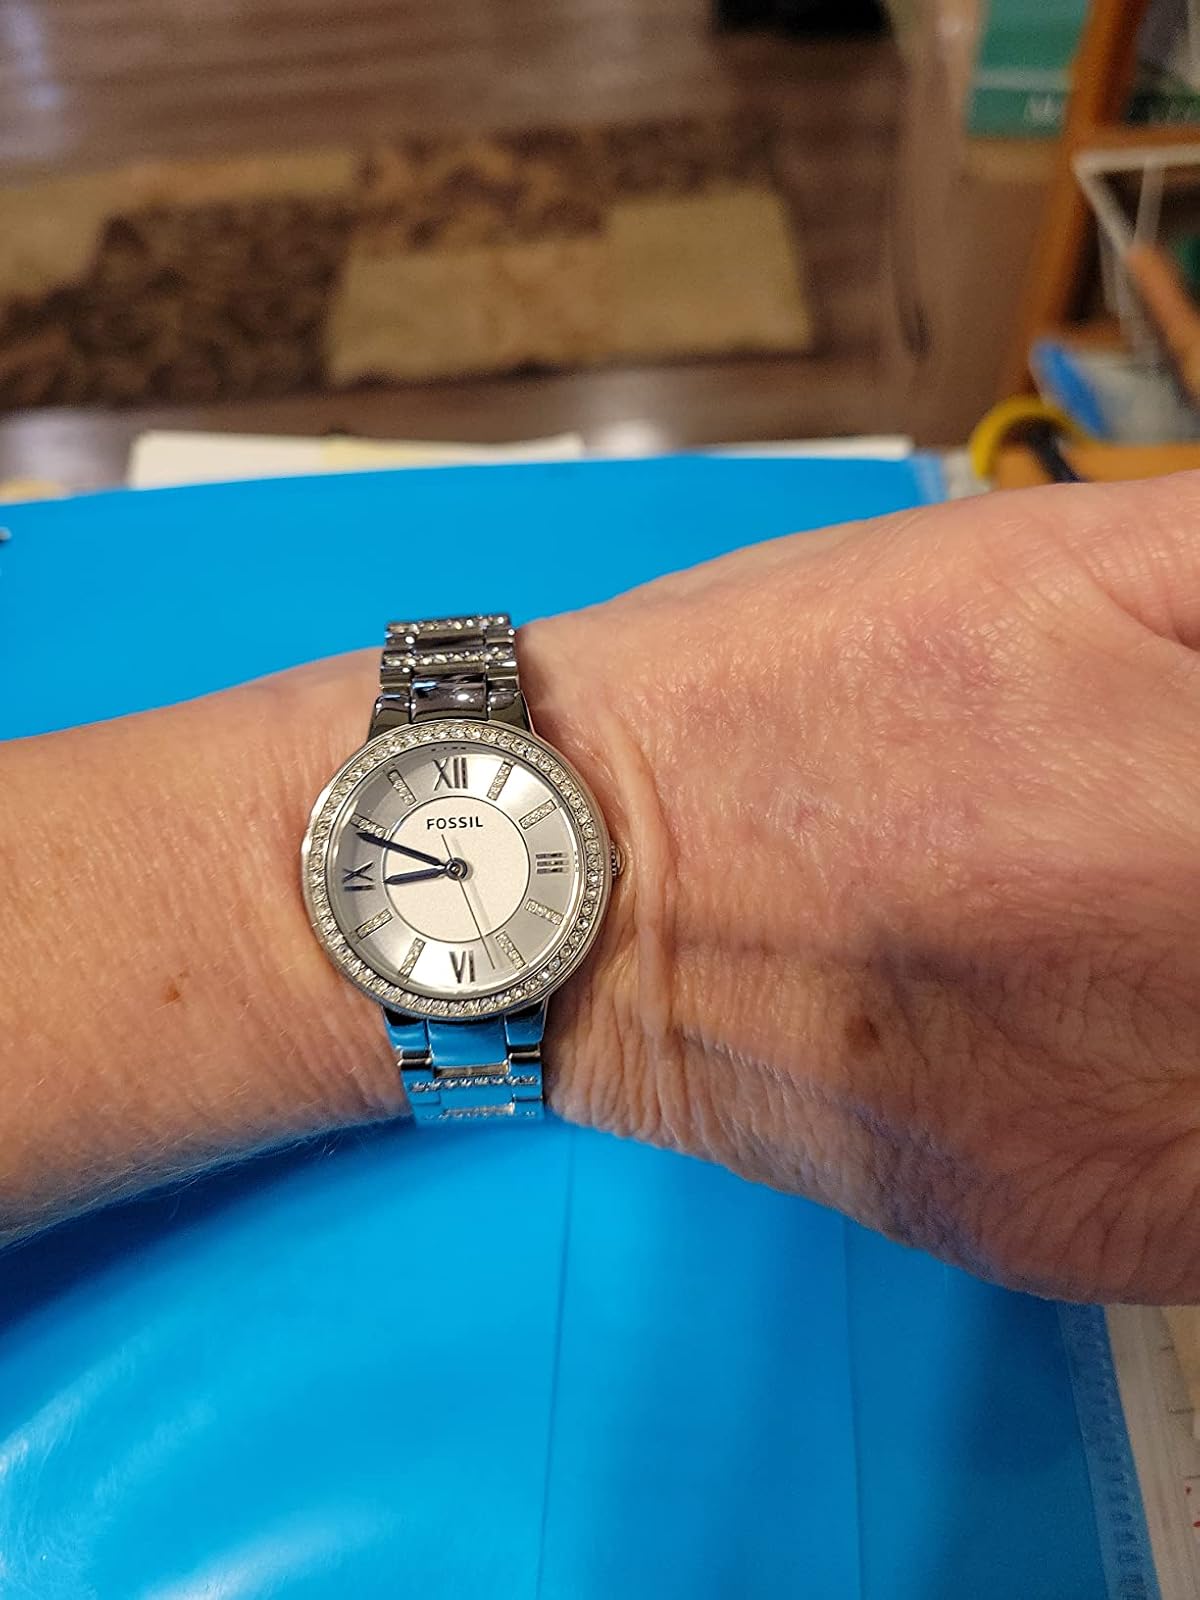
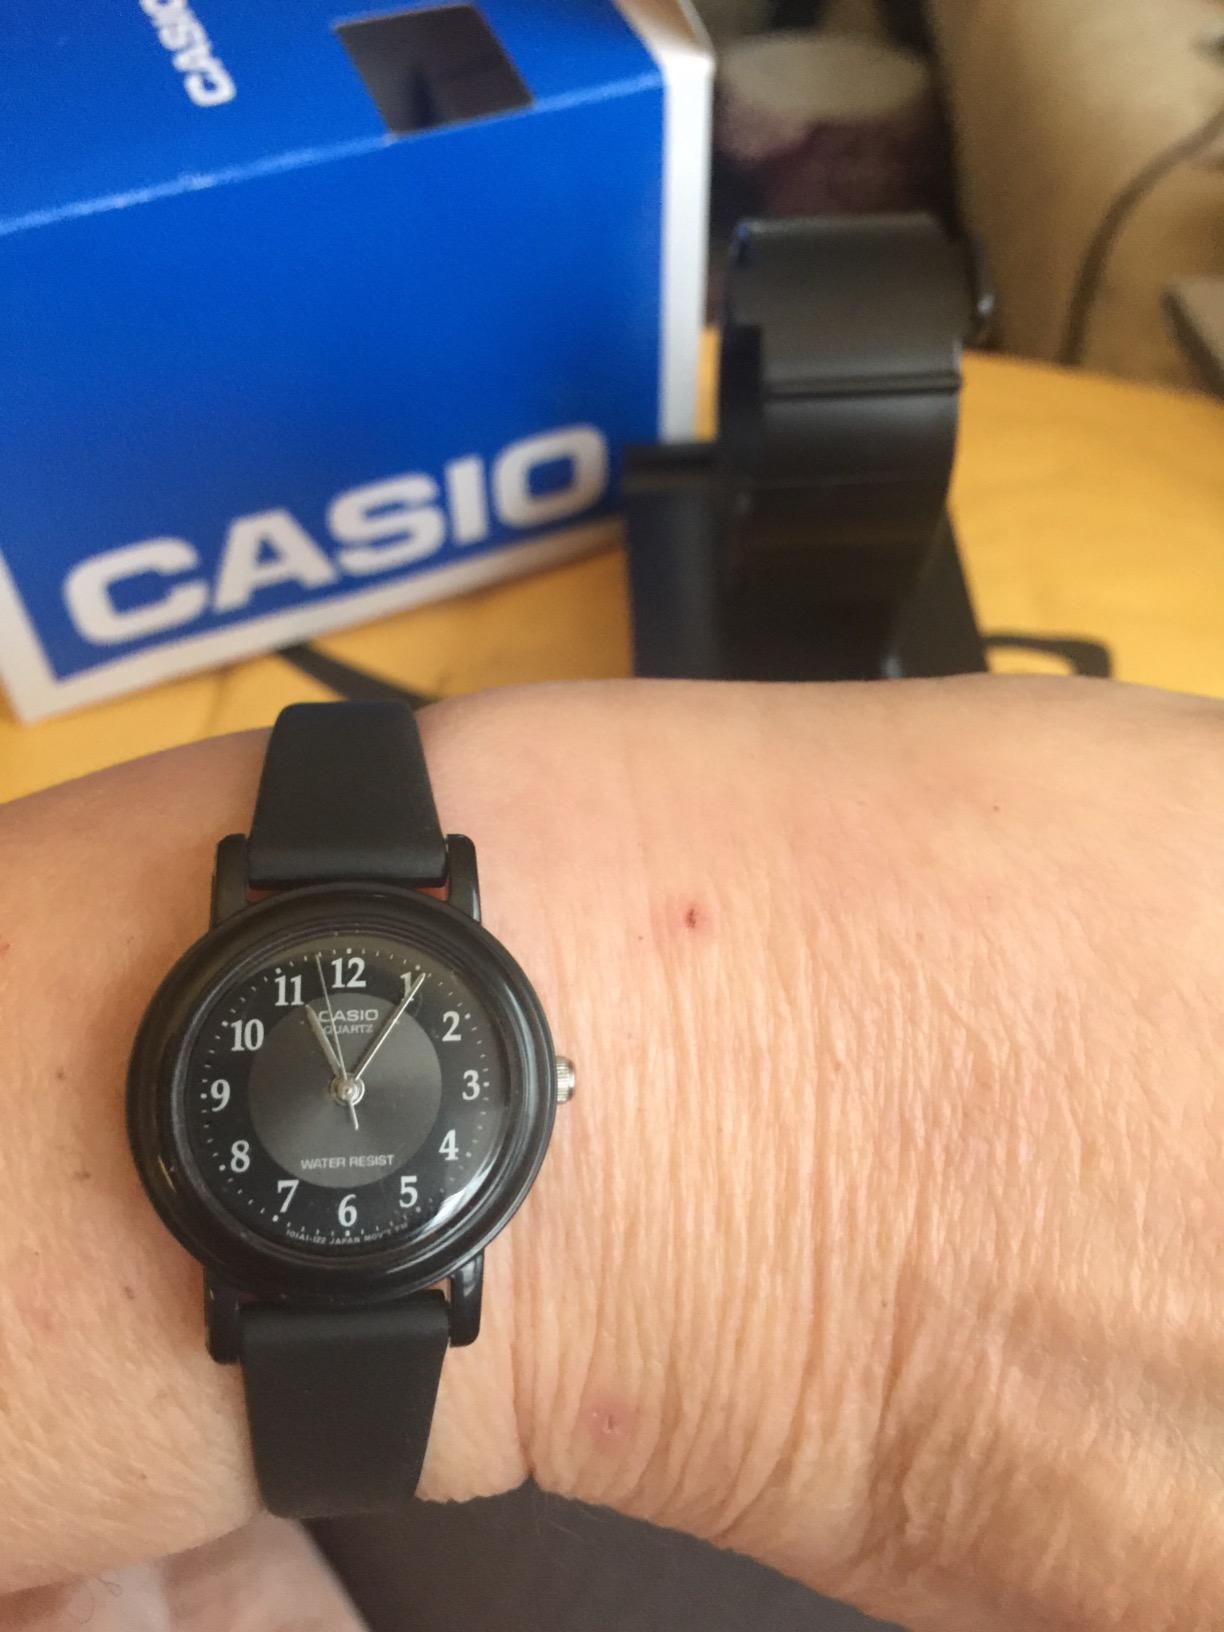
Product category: accessories_watch
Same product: no